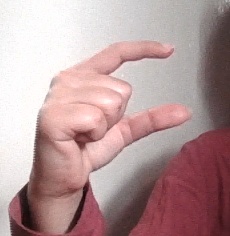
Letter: dal